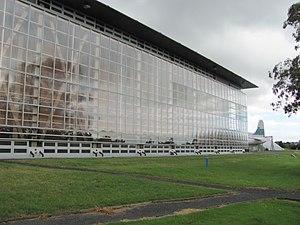
Le Museum of Transport and Technology est un musée scientifique situé à Auckland, en Nouvelle-Zélande. Créé en 1964, c'est le plus grand musée scientifique de la Nouvelle-Zélande. Le musée se trouve dans le parc Western Springs près du parc zoologique d'Auckland.